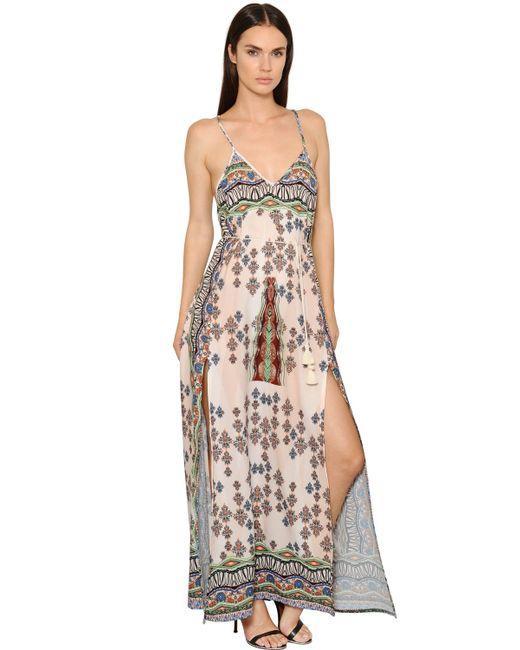
Frauen sexy Sommer mehrfarbiges ärmelloses Kleid